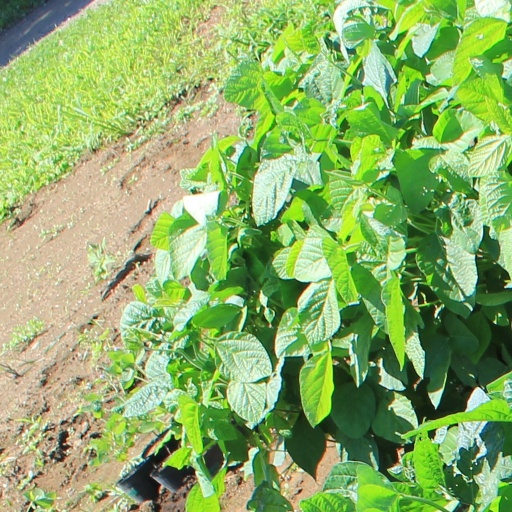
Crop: soybean